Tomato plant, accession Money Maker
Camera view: bottom (45 deg); turntable rotation: 120 degrees
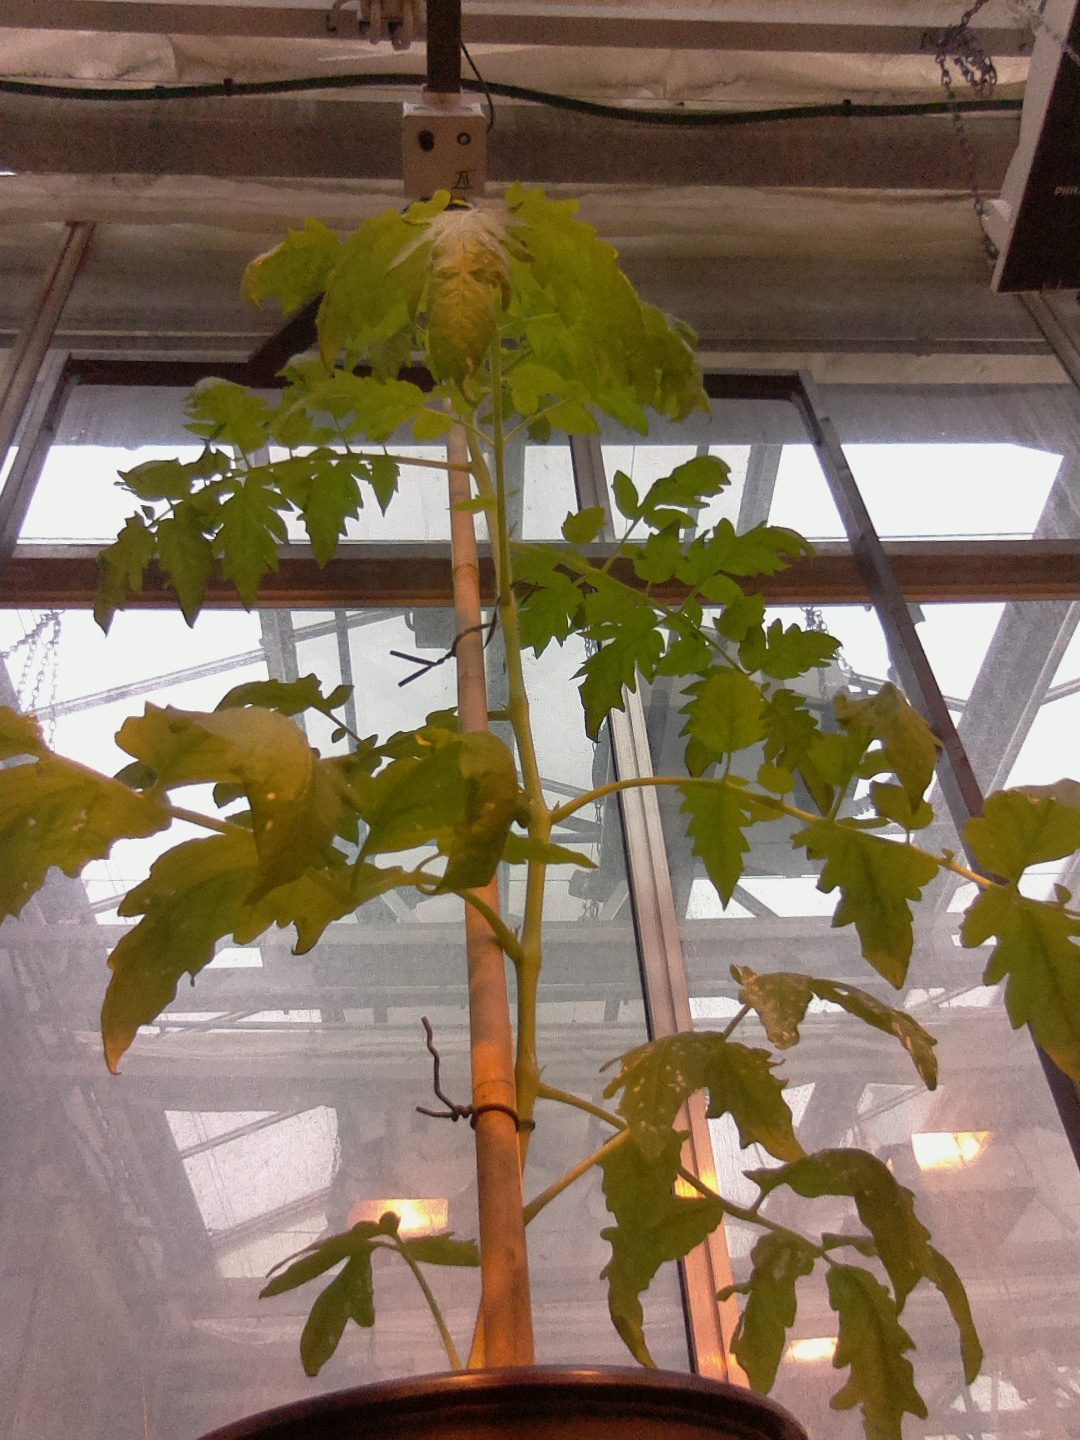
BBCH growth stage 51: First inflorence visible, visible closed flower bud